Coromantee

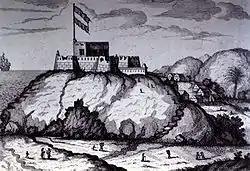
Fort Amsterdam (AKA Fort Kormantin) on a hill in Ghana

Due to their militaristic background, Coromantins organized dozens of slave rebellions in Jamaica and elsewhere in the Americas. Their fierce and rebellious nature became so notorious among European slave traders in the 18th century that an Act was proposed to ban the importation of Akan people from the Gold Coast despite their reputation as strong workers.